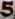
Number: 5